Edwardes College Peshawar

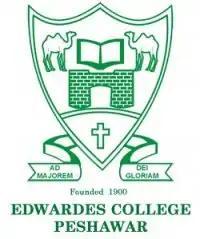
Edwardes College Peshawar

Edwardes College Peshawar (Urdu: ایڈورڈز کالج پشاور, Pashto: اېډوارډز کالج پېښور) is a semi-government degree college and the oldest higher education institution in Peshawar, the capital of Khyber Pakhtunkhwa province in Pakistan. The college, affiliated with the University of Peshawar, has about 3,000 students in Sciences, Arts and Humanities, Business Administration, Higher National Diploma, and Computer Sciences.